Kasma Booty

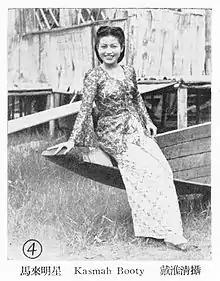
Booty in 1952

Kasma Booty (Jawi: كسم بوتي; born Kasmah binti Abdullah; – 1 June 2007) was an Indonesian-born Malaysian actress, dubbed the "Elizabeth Taylor of Malaysia".